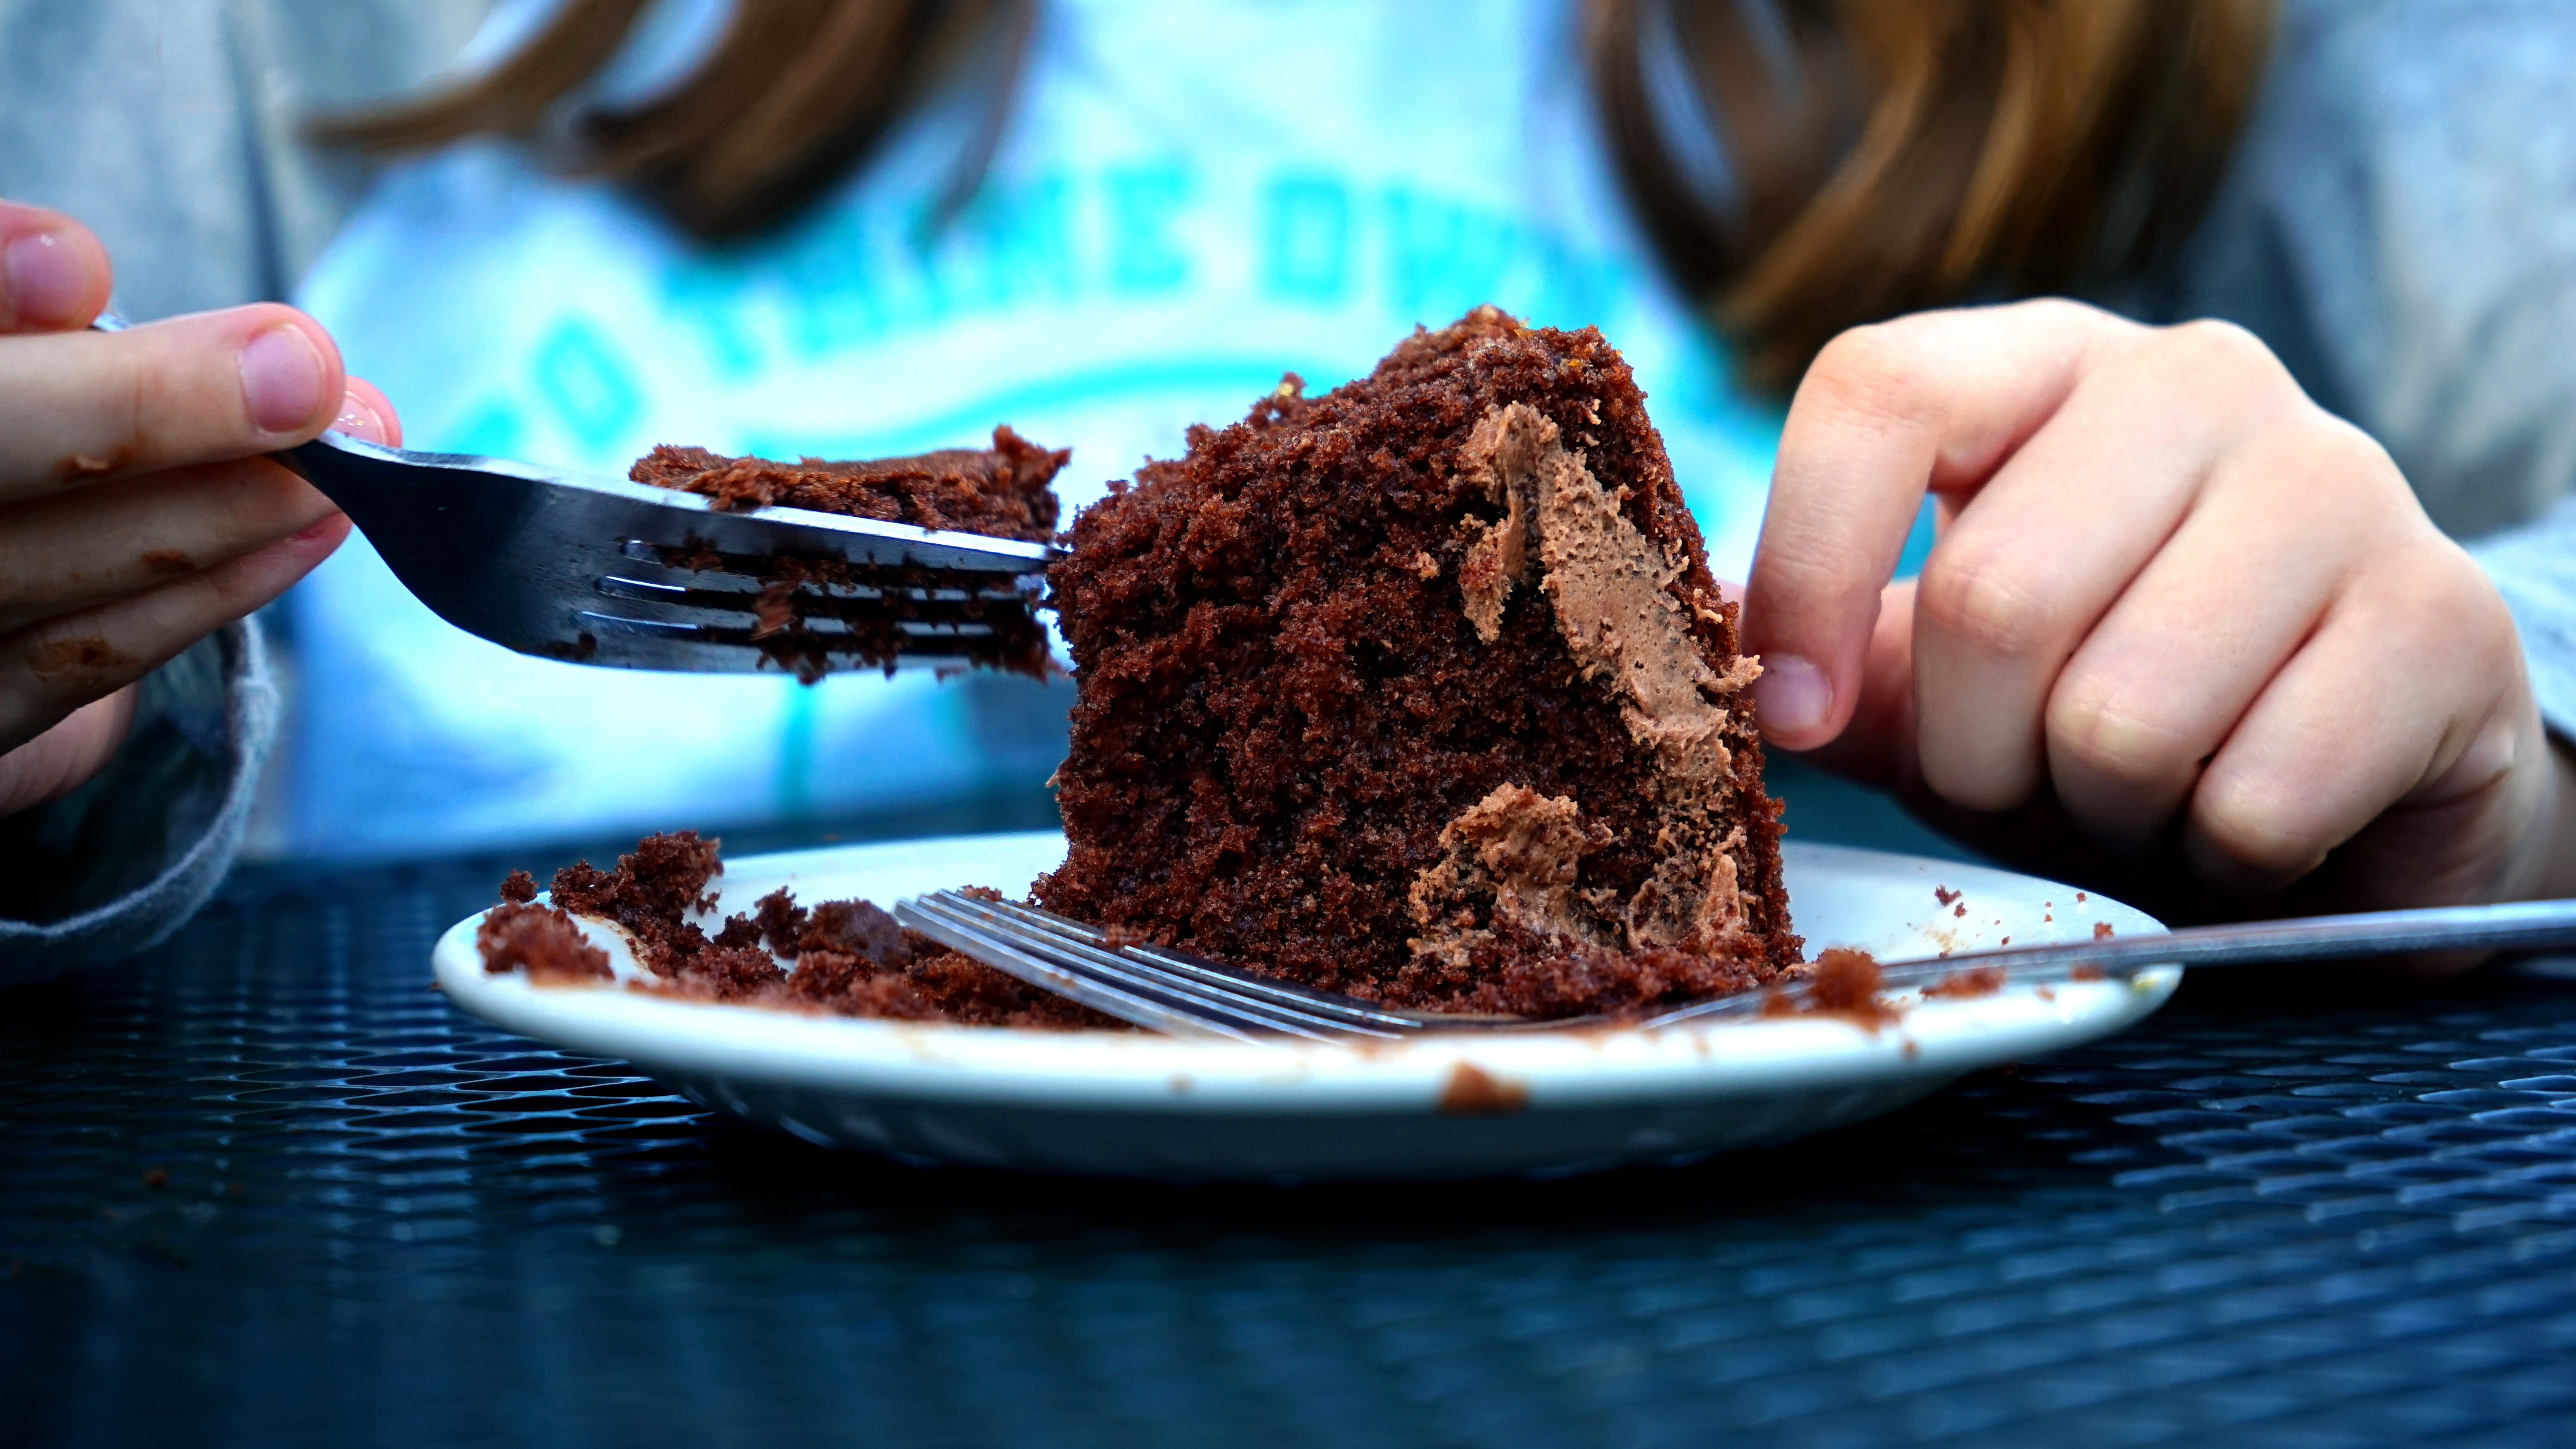
table, sweet, tea, dish, food, autumn, plate, chocolate, baking, gourmet, dessert, eat, delicious, cake, homemade, chocolate cake, eating, happy, tasty, treat, yummy, flavor, snack food, chocolate brownie